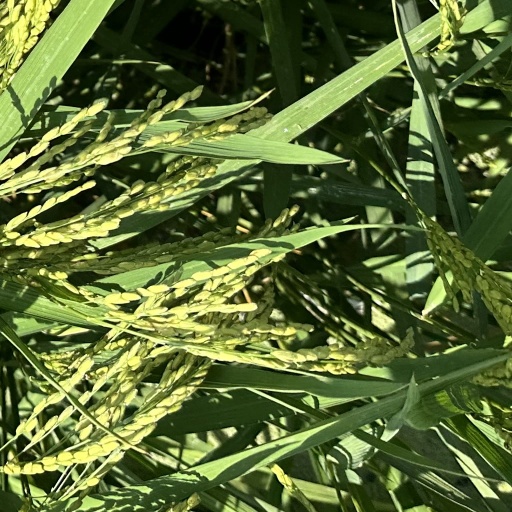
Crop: rice